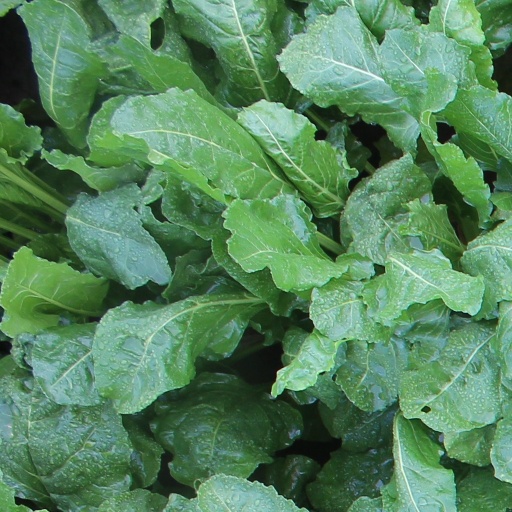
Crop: sugar beet